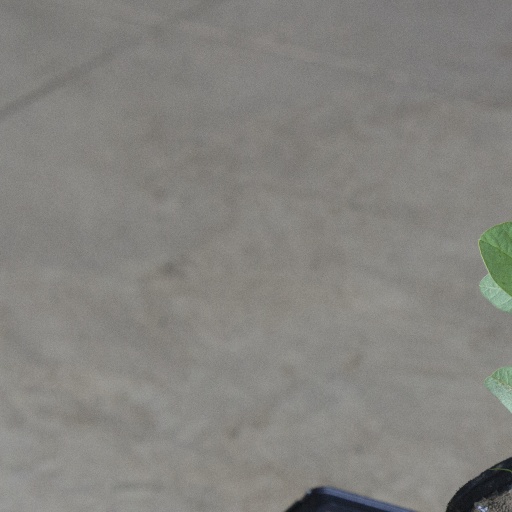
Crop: soybean